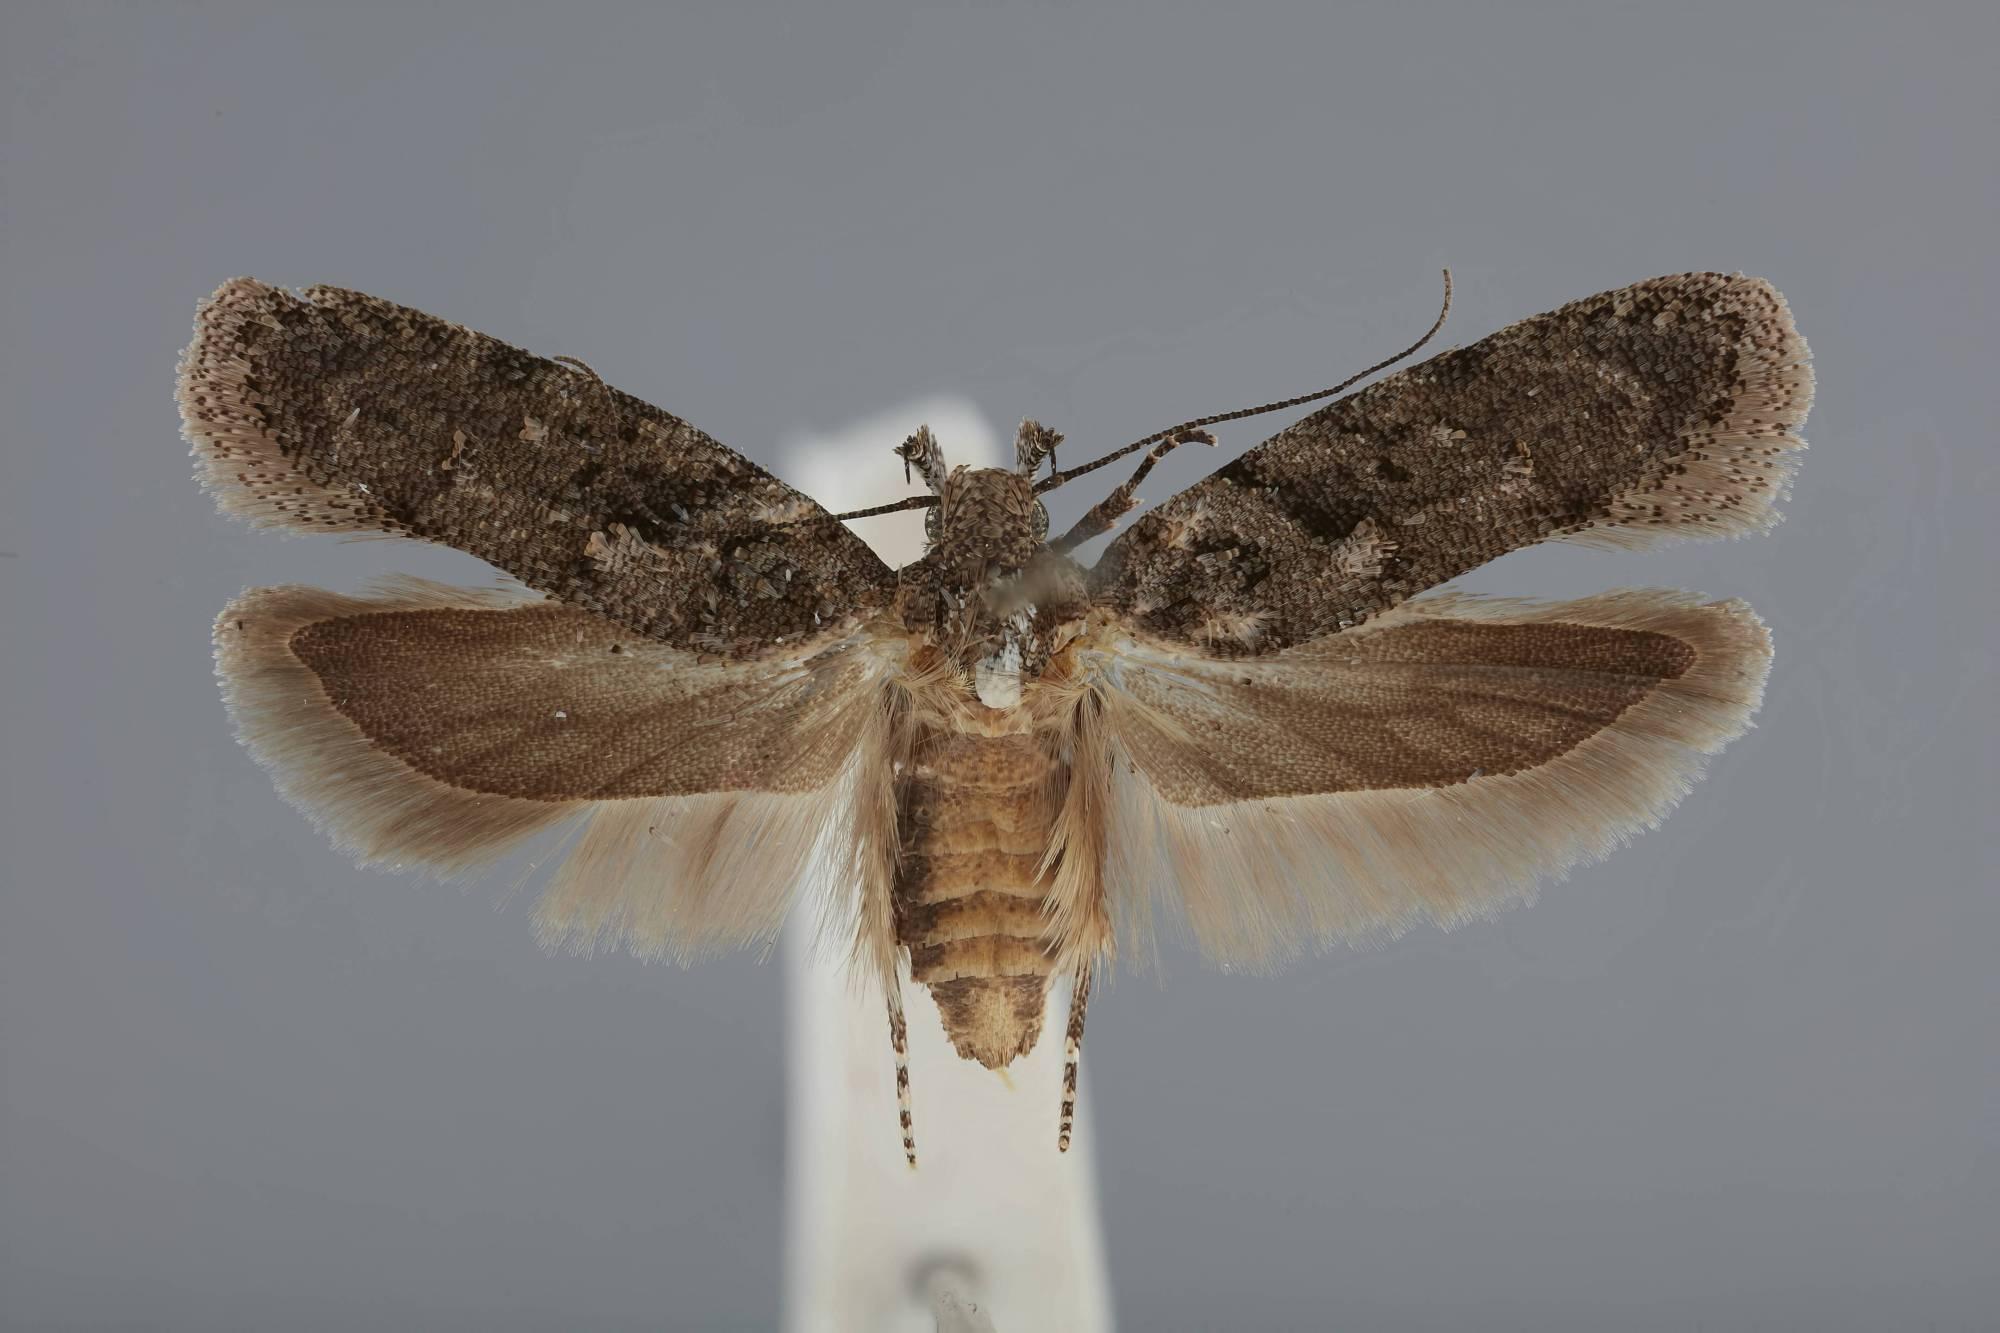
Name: Tectosquamae poguei
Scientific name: Tectosquamae poguei Metz, 2019
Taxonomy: Insecta, Lepidoptera, Gelechiidae, Gelechiinae
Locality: Paraguay
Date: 23 Mar 1986 to 25 Mar 1986